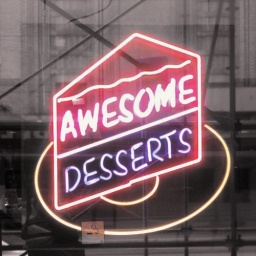
April 15, 2010105/365Neon sign in the window of the Golden Griddle on Carlton.